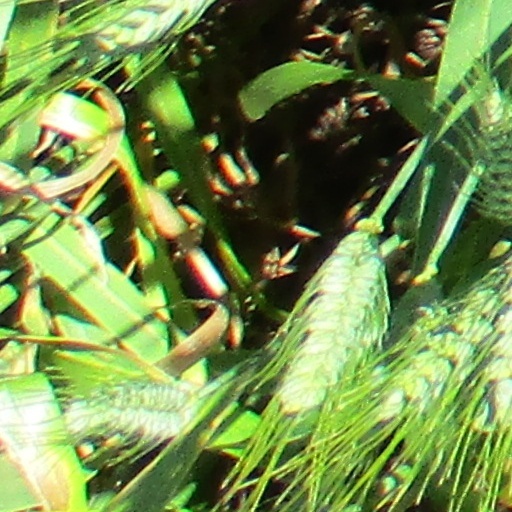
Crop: wheat